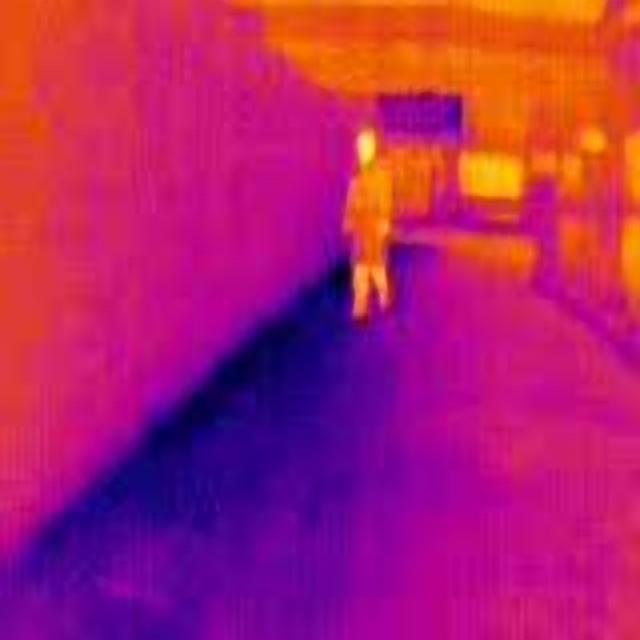
Detected objects:
label: person